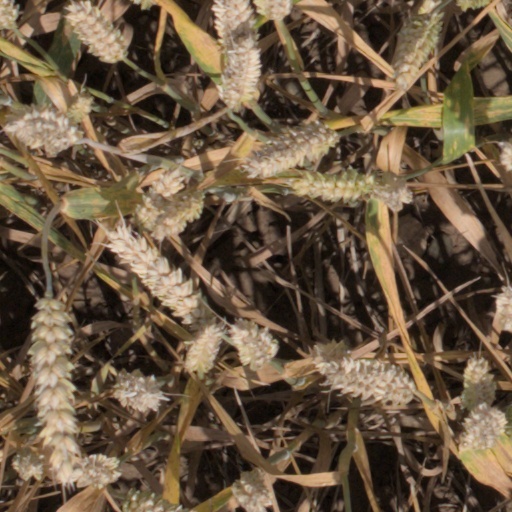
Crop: wheat